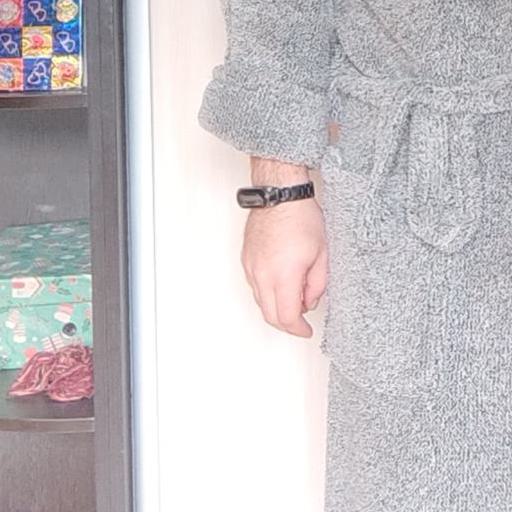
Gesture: no_gesture